Gndevank

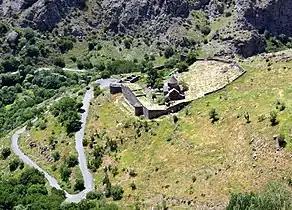
Gndevank as seen from the road to Jermuk

Gndevank (meaning "Round cathedral") is a 10th-century Armenian monastery in the Vayots Dzor Province of Armenia, along the Vayk-Jermuk road.